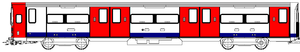
Jubilee line / Teknisk information / Rullende materiel
Motorvogn i 1996-materiel.
Jubilee line er en London Underground-bane, i Storbritannien. Den er anlagt i to store etaper – den første til Charing Cross i det centrale London, og den senere forlængelse, fra 1999, til Stratford i Østlondon. De seneste stationer er større og har specielle sikkerhedsfaciliteter, begge dele forsøg på at fremtidssikre banen. Efter sin forlængelse til Østlondon, der betjener områder tidligere dårligt forbundet til Underground-netværket, har banen haft en enorm vækst i passagertal og er i øjeblikket den tredje travleste i netværket med over 213 millioner passagerer pr. år. 13 af de 27 stationer er underjordiske.